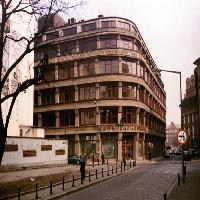
Weather: cloudy or overcast